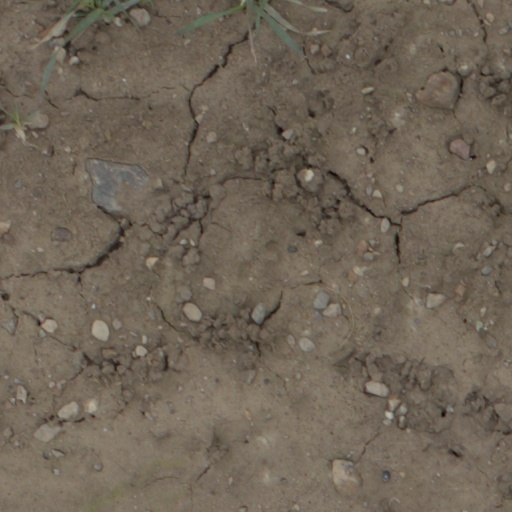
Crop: wheat